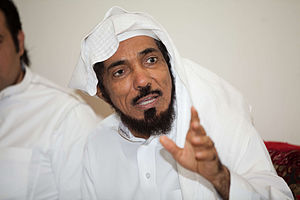
Hadprædikant / Danske forhold / Sanktionslisten
En hadprædikant er en religiøs forkynder, der gennem sin forkyndelse søger at undergrave en given samfundsorden og opfordrer til had, fjendskab og radikalisering. Ordet er kendt fra 1993.